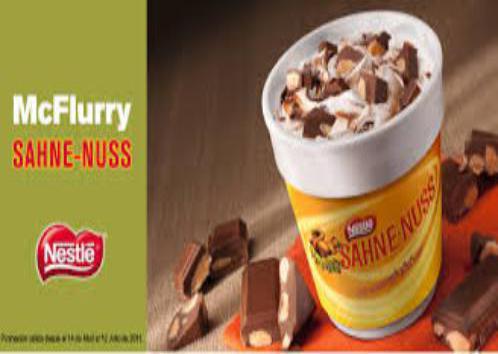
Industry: Food